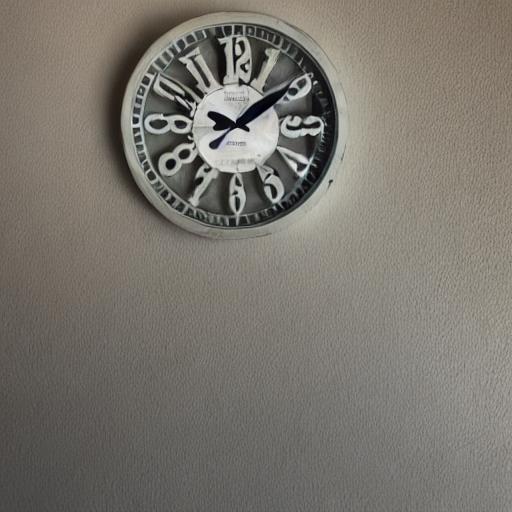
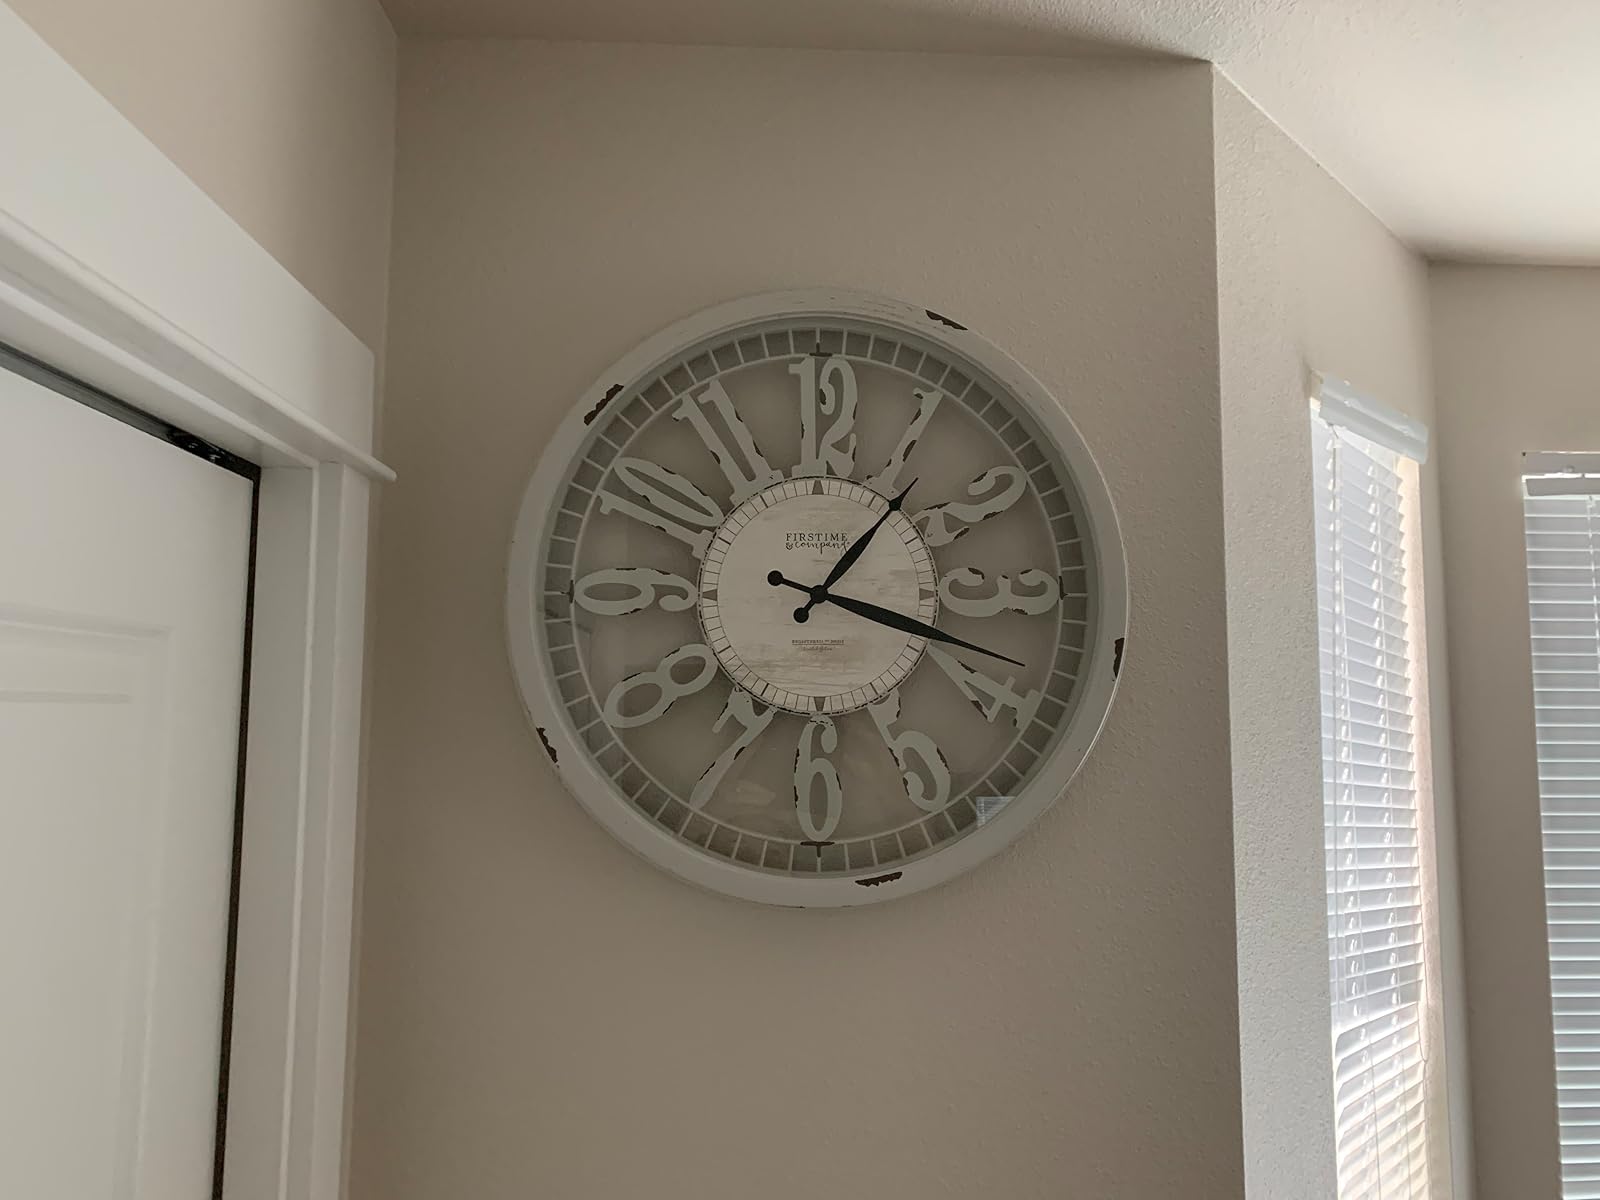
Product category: clock
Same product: no